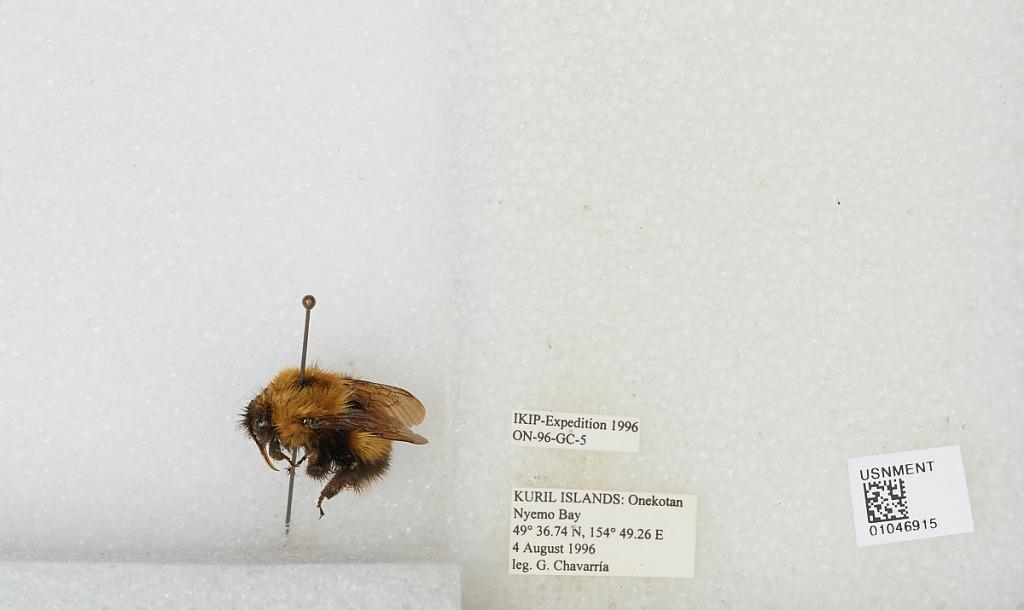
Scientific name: Bombus sp.
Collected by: G. Chavarria
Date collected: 1996-8-4
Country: Russia
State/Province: Sakhalin
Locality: Onekotan Island, Nyemo Bay, Kuril Islands
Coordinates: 49.6122, 154.821